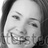
Emotion: happy